Margaret Sanger Awards

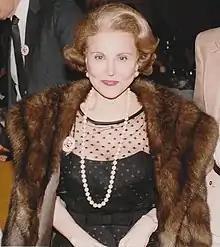
Ann Landers

Canadian pro-choice advocate Henry Morgentaler received the 1989 Margaret Sanger Award. He was known for his successful efforts spearheading efforts to repeal Canadian laws restricting access to abortions. Planned Parenthood also noted his "outstanding contributions to expanding the public's understanding of reproductive health and individual rights issues" in presenting him with the award.